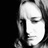
Emotion: sad